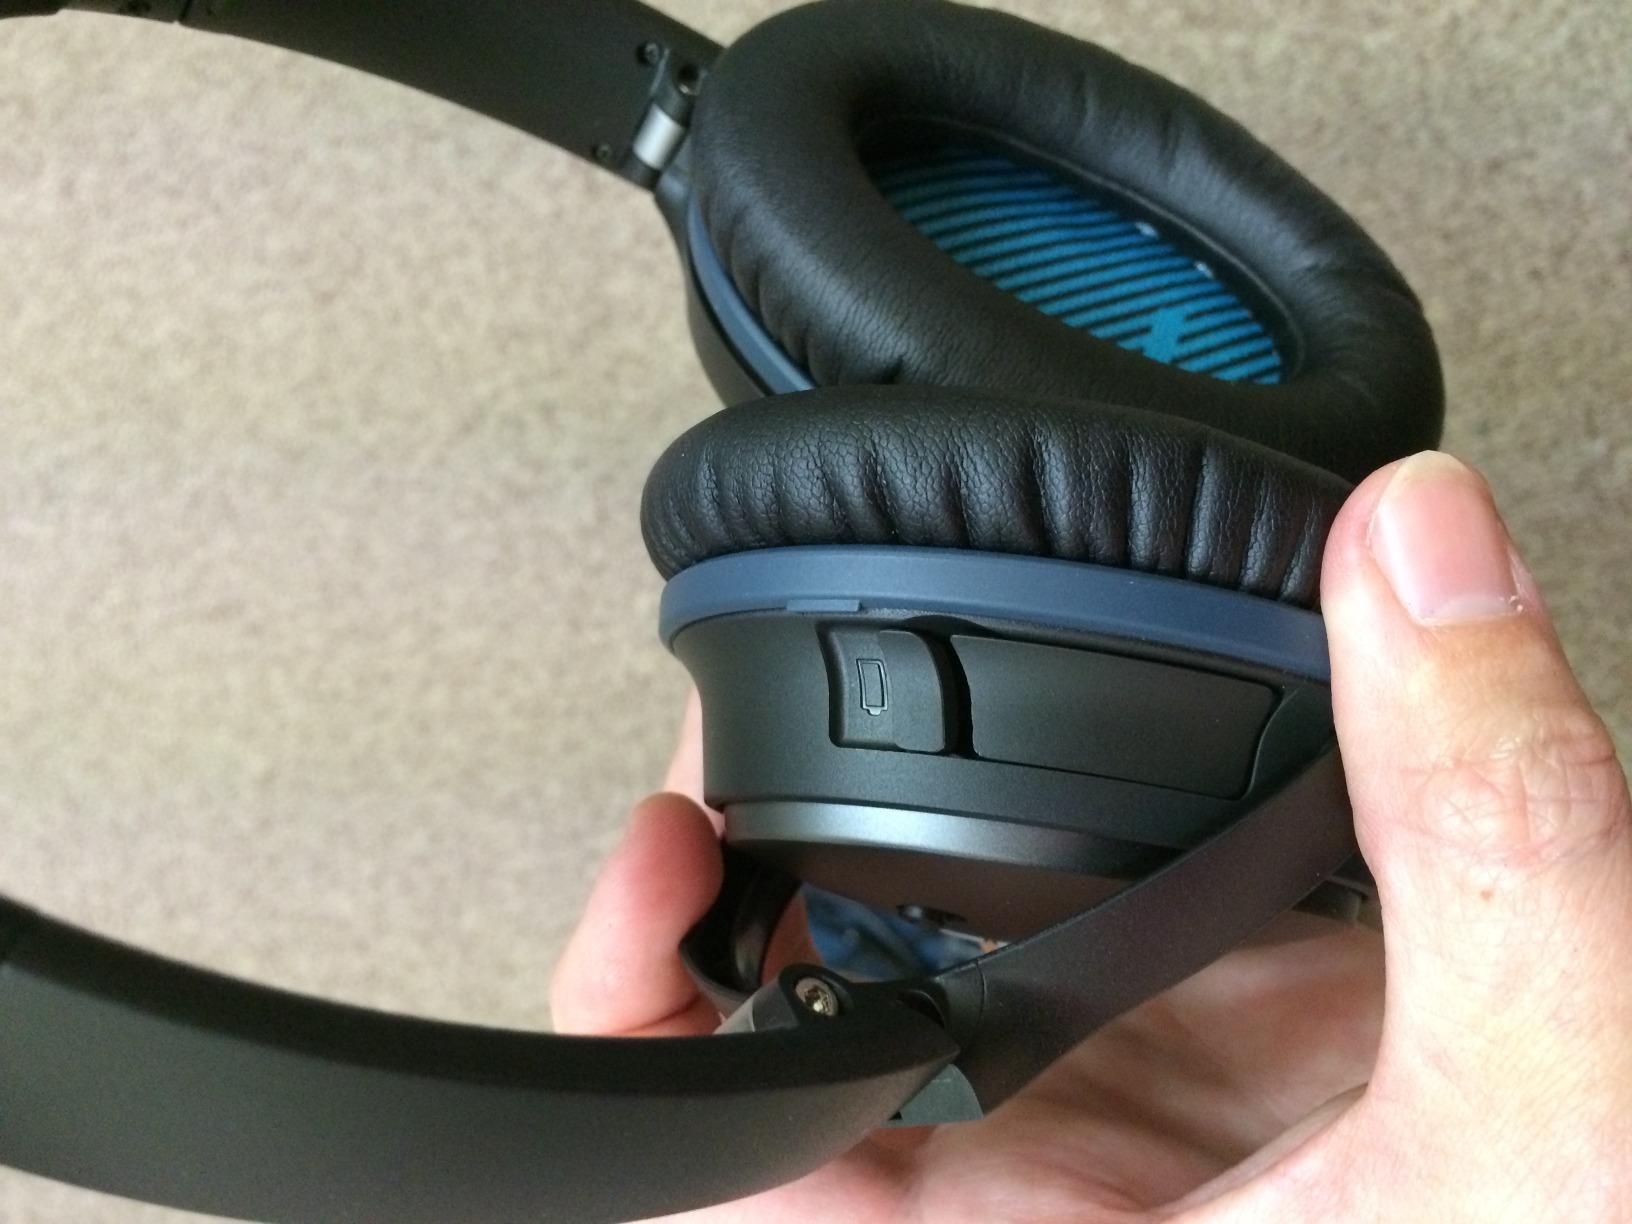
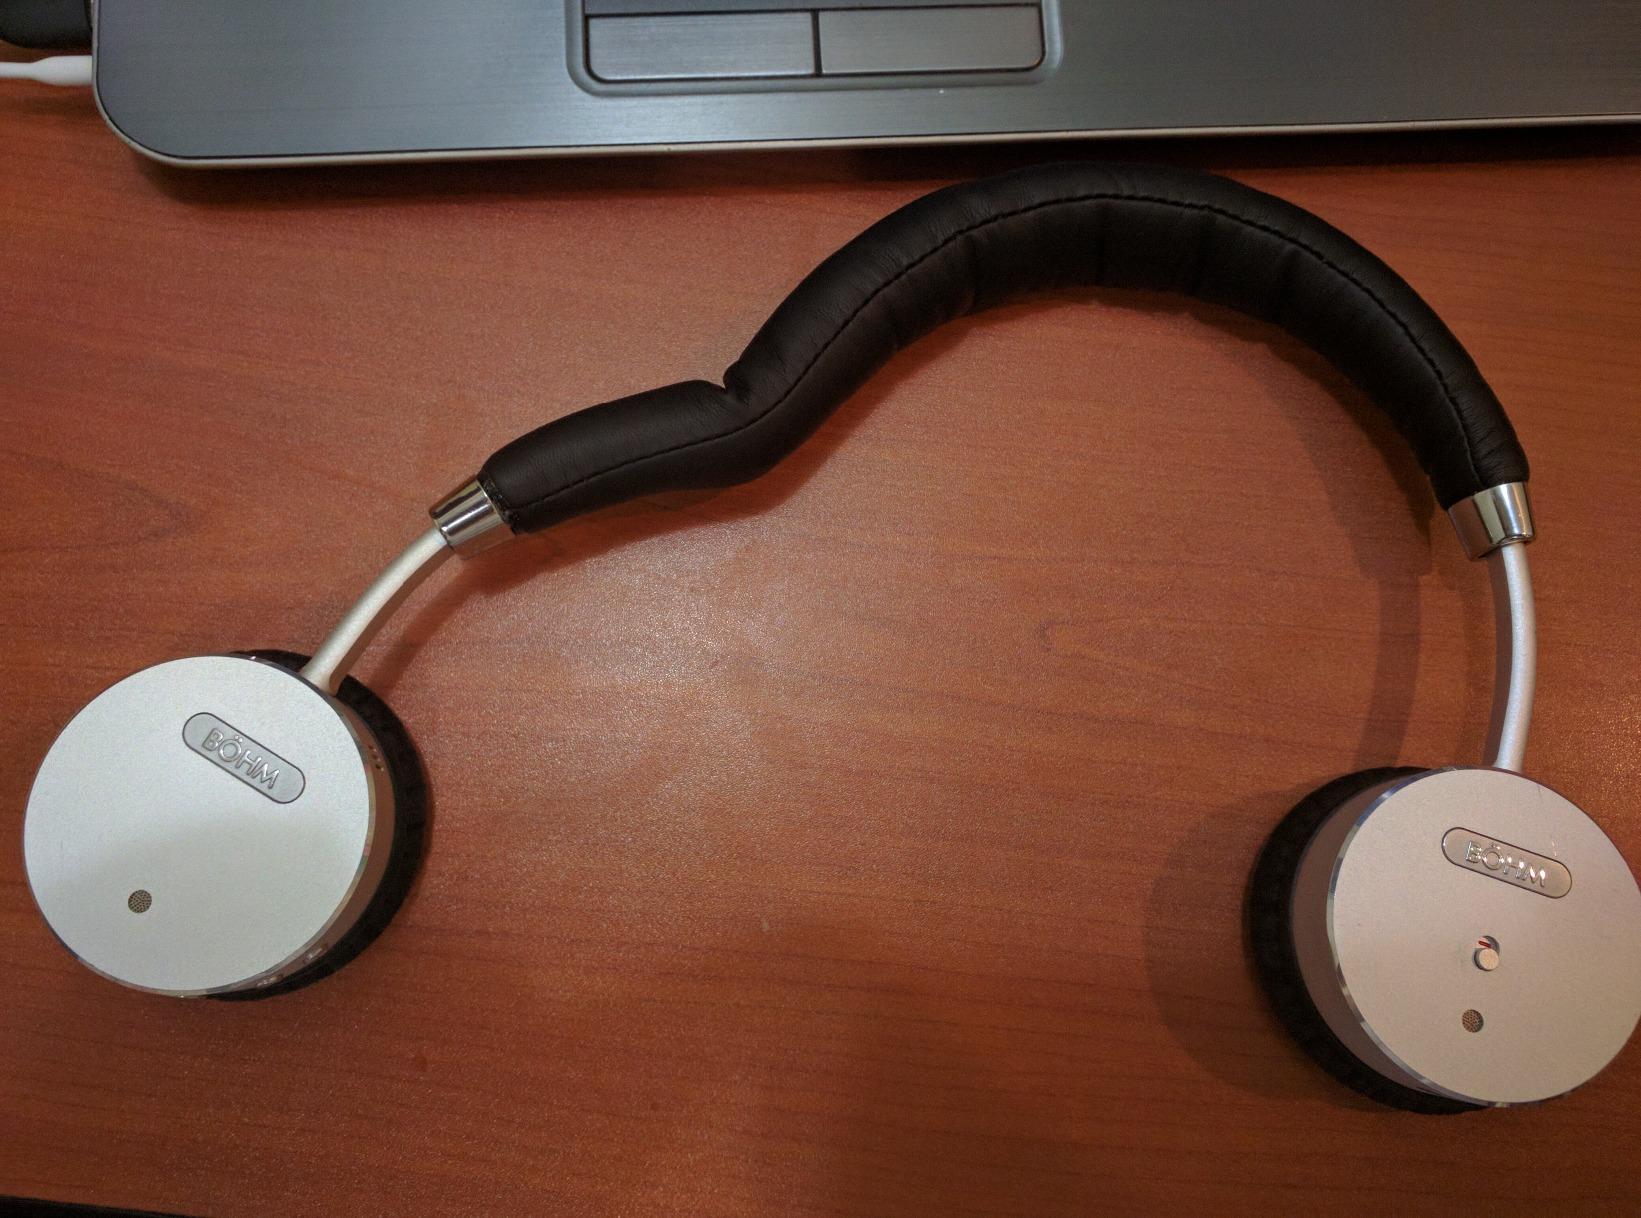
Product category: headphones
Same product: no